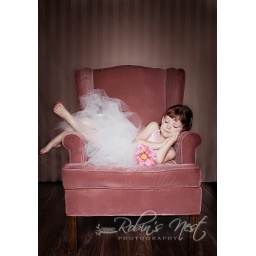
ballerina in the pink chair